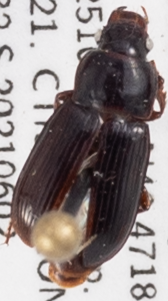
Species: Harpalus desertus
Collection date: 2021-06-02
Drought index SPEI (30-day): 1.13
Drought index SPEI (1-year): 0.09
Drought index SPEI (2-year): -0.33